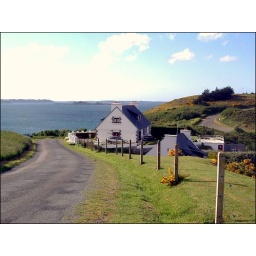
near Paimpol, France, country road with farmhouse and fence (Explore, 01 Dec. 08)